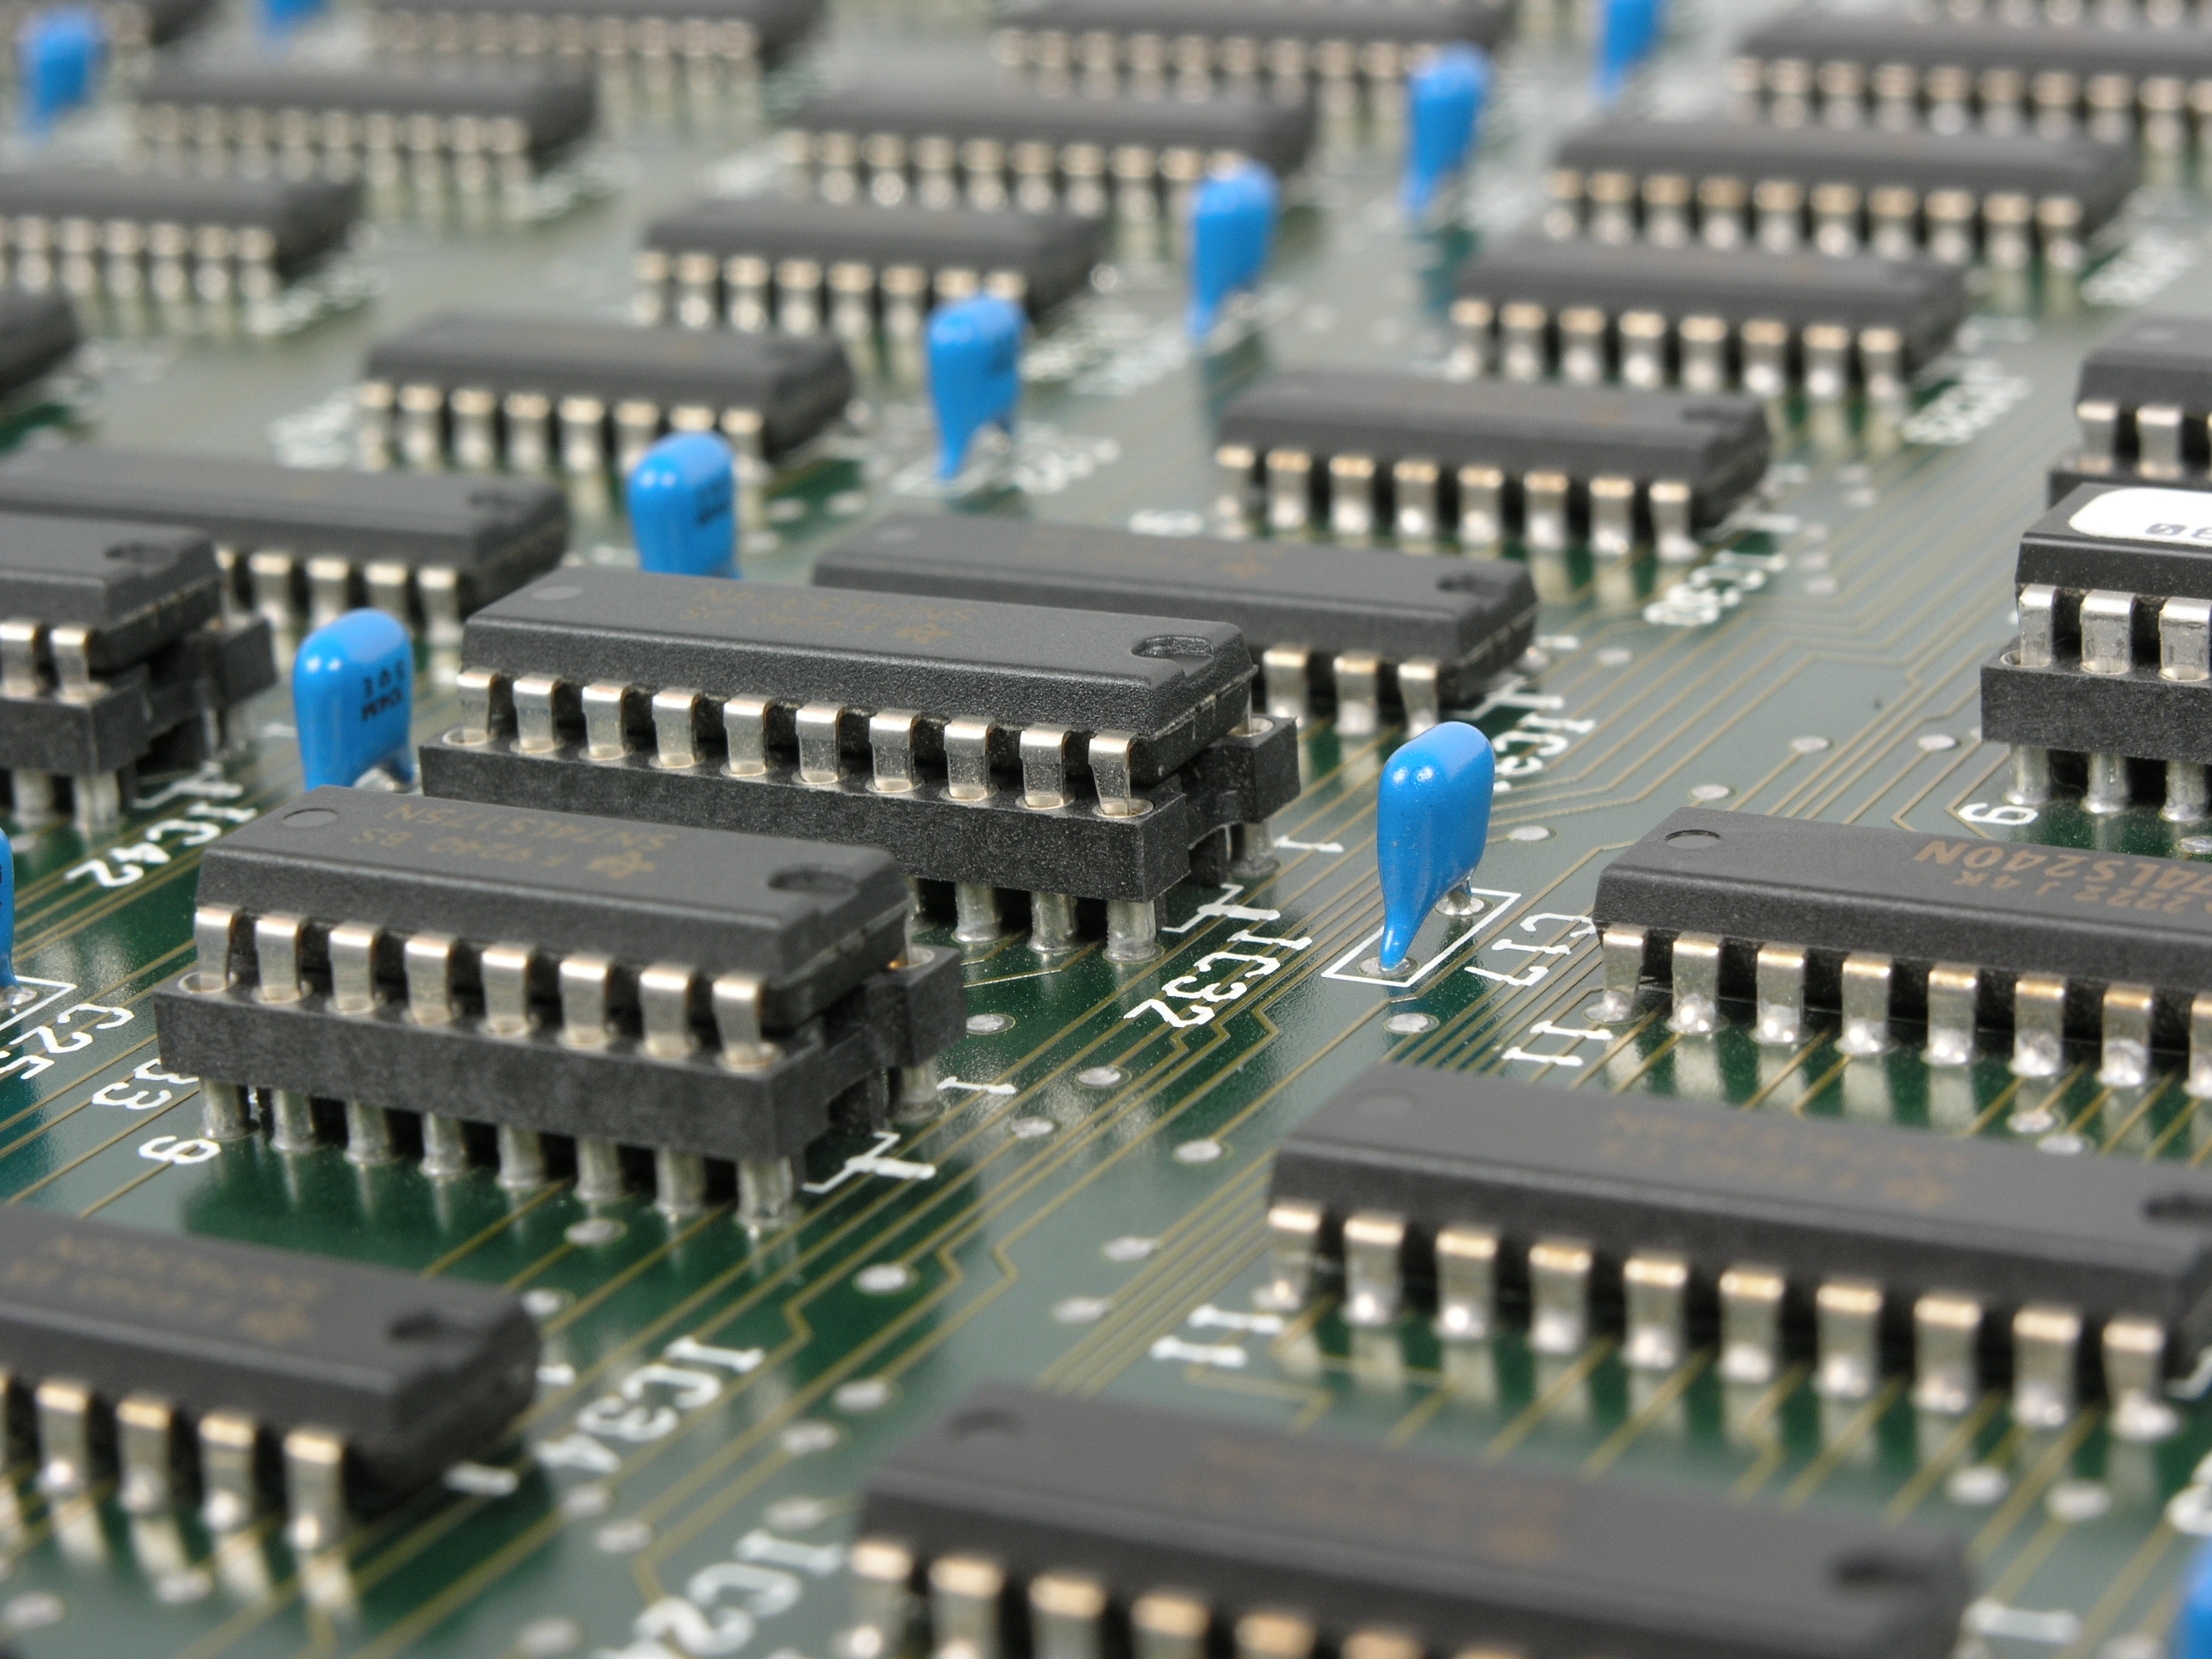
computer, board, technology, equipment, modern, electronics, digital, hardware, circuit, processor, macro photography, motherboard, microcontroller, electronic engineering, integrated circuit, electronic device, personal computer hardware, electrical network, main board, mother board, ICs, microchips